Traditional games of South Asia

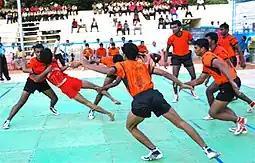
A tackle occurring in kabaddi, South Asia's most professionally played traditional game.

South Asia has many traditional games and sports. Two of them, kabaddi and kho-kho, are played at the South Asian Games, with kabaddi also featuring at the Asian Games. Many of these games are played across the entire subcontinent under different names and with some rule variations, while some of these games may be played only in certain countries or regions.